Postage stamps and postal history of Chad

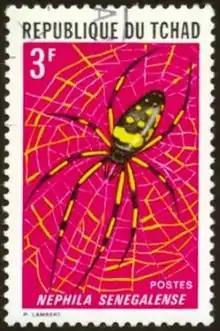
A 1972 stamp of Chad

In 1959, approaching independence, the country issued its first stamps omitting the letters RF (standing for "République française", French Republic). These included a 15-franc issue depicting a cotton flower, fishers on Lake Chad and the head of an antelope.